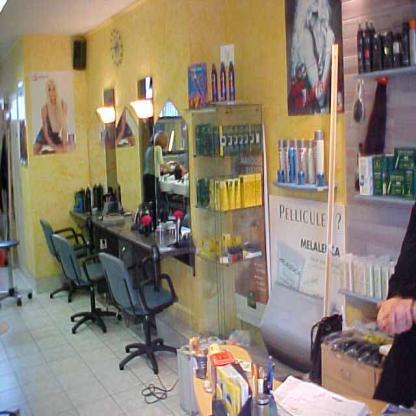
Scene: Indoor